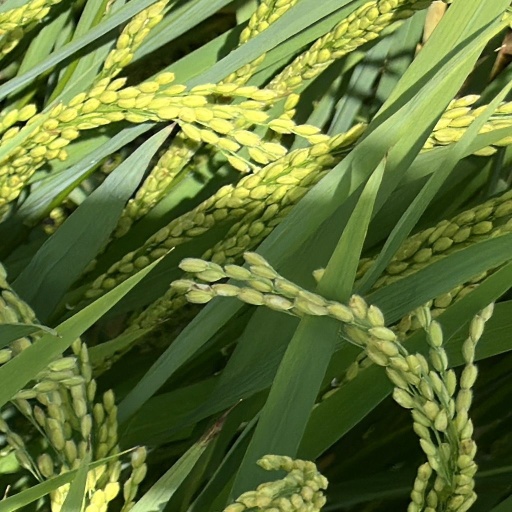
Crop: rice